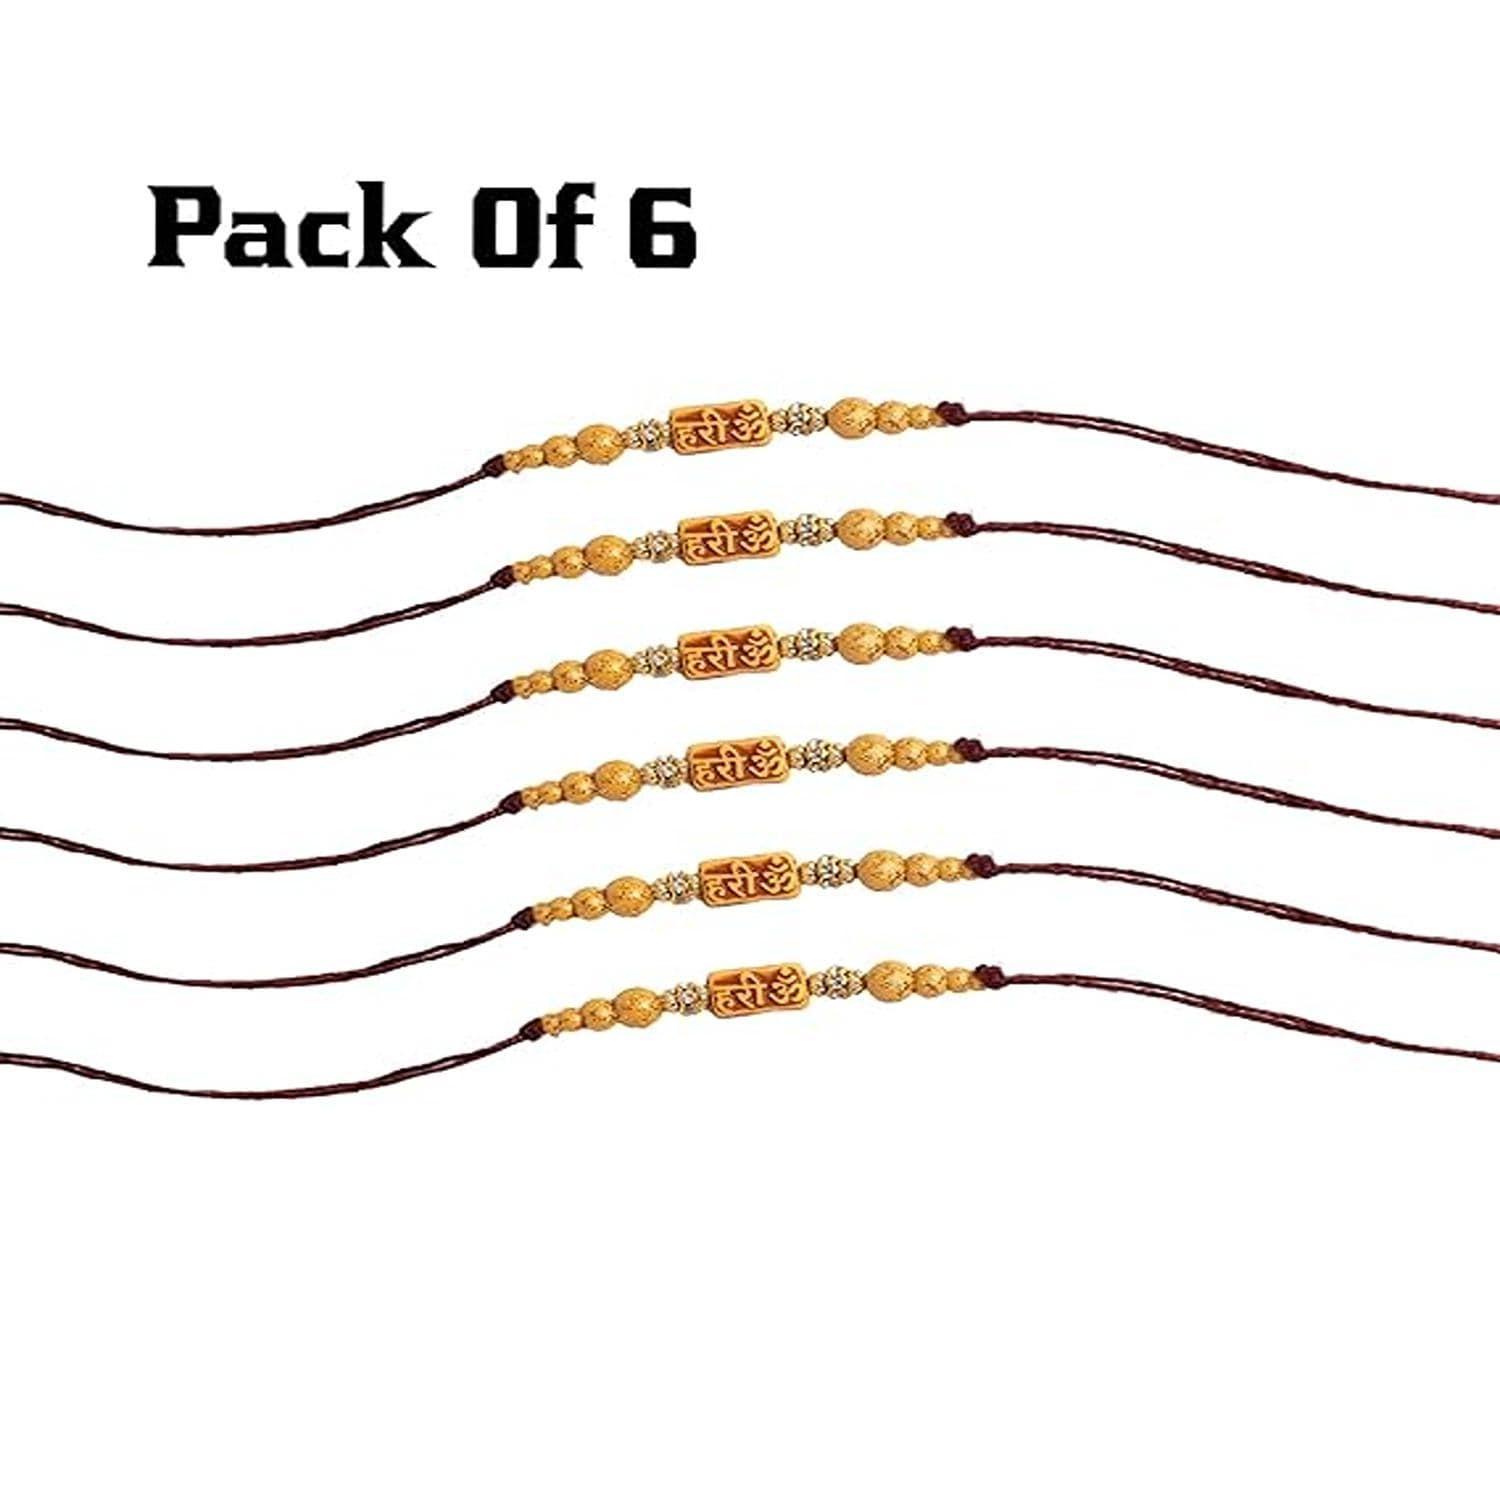
SIIMRON Hari Om With Small Moti for Brother with Best Wishes Premium Rakshabandhan Rakhis Pack of 06 With Free Greeting Card Gifts
Type: Rakhis
Brand: Simron
Price: Rs. 359
SIMRAN JEWELS Hari Om With Small Moti Design RAKHI UNIQUE LOOK: Our exclusive collection has lovely handcrafted Rakhi to complement the creative and unique look. MADE IN INDIA: All our products are manufactured in India and are exclusively crafted to adorn your persona. Designer rakhi - a touch of modernity into the traditional and sacred thread of rakhi. The rakhi thread is introduced for the celebration of the festival of rakhi that is also known as Raksha Bandhan. Rakhi is the festival of expressing feelings of love. Thus what can be better than expressing it to your loving brother by bringing a designer rakhi for him this year. Gift your brother this wonderful and fabulous looking rakhi this Raksha Bandhan and express your love in the most amazing way.
Features: Send Love to Your Brother via Our Store acknowledge your love for Your Brother by sending this beautiful RAKHI with a Promise that your bond with him will grow stronger with each passing moment,Vocal For Local | Made in India Handmade Rakhis - High Quality Material Used. The designer patterns in the aesthetic style with shimmering glimpse highlights the true beauty of this traditional thread,Special Rakhi For The very special occasion to celebrate the undying bond of love between a brother and a sister
Included: 6N Rakhi 1N Kumkum & Chawal,1N Rakhi Card